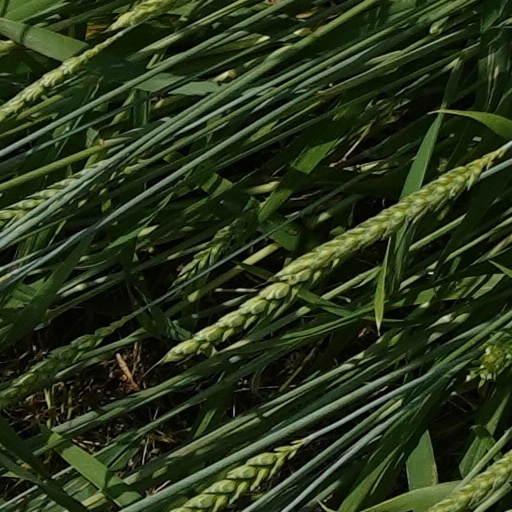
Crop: wheat